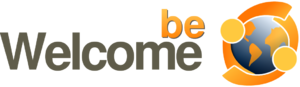
BeWelcome est un service d'hébergement pour voyageurs basé sur Internet, à l'instar des réseaux CouchSurfing, Hospitality Club, Pasporta Servo ou Servas.